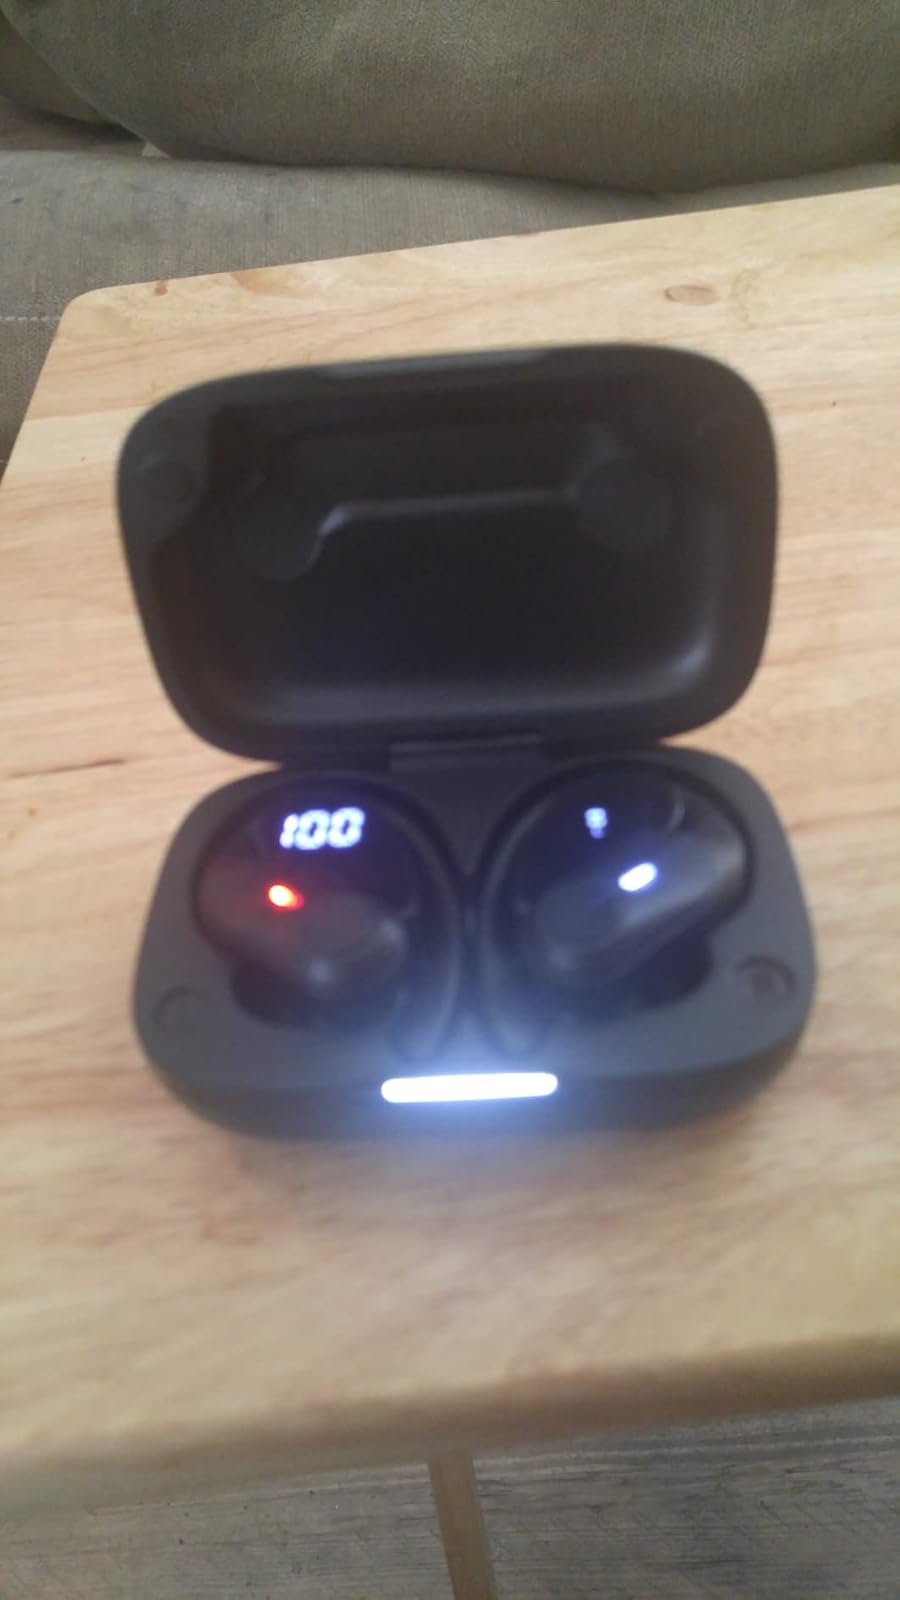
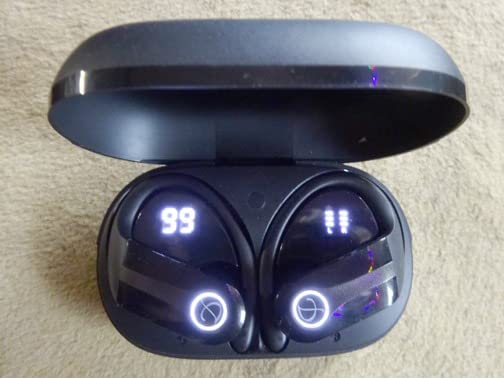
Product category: earbuds
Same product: no